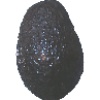
Label: avocado